Vincent Darius

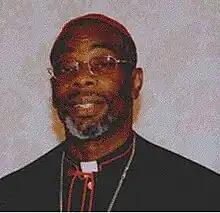

Vincent Matthew Darius, OP (6 September 1955 – 26 April 2016) was the Bishop of the Roman Catholic Diocese of Saint George's in Grenada from 2002 until his death.